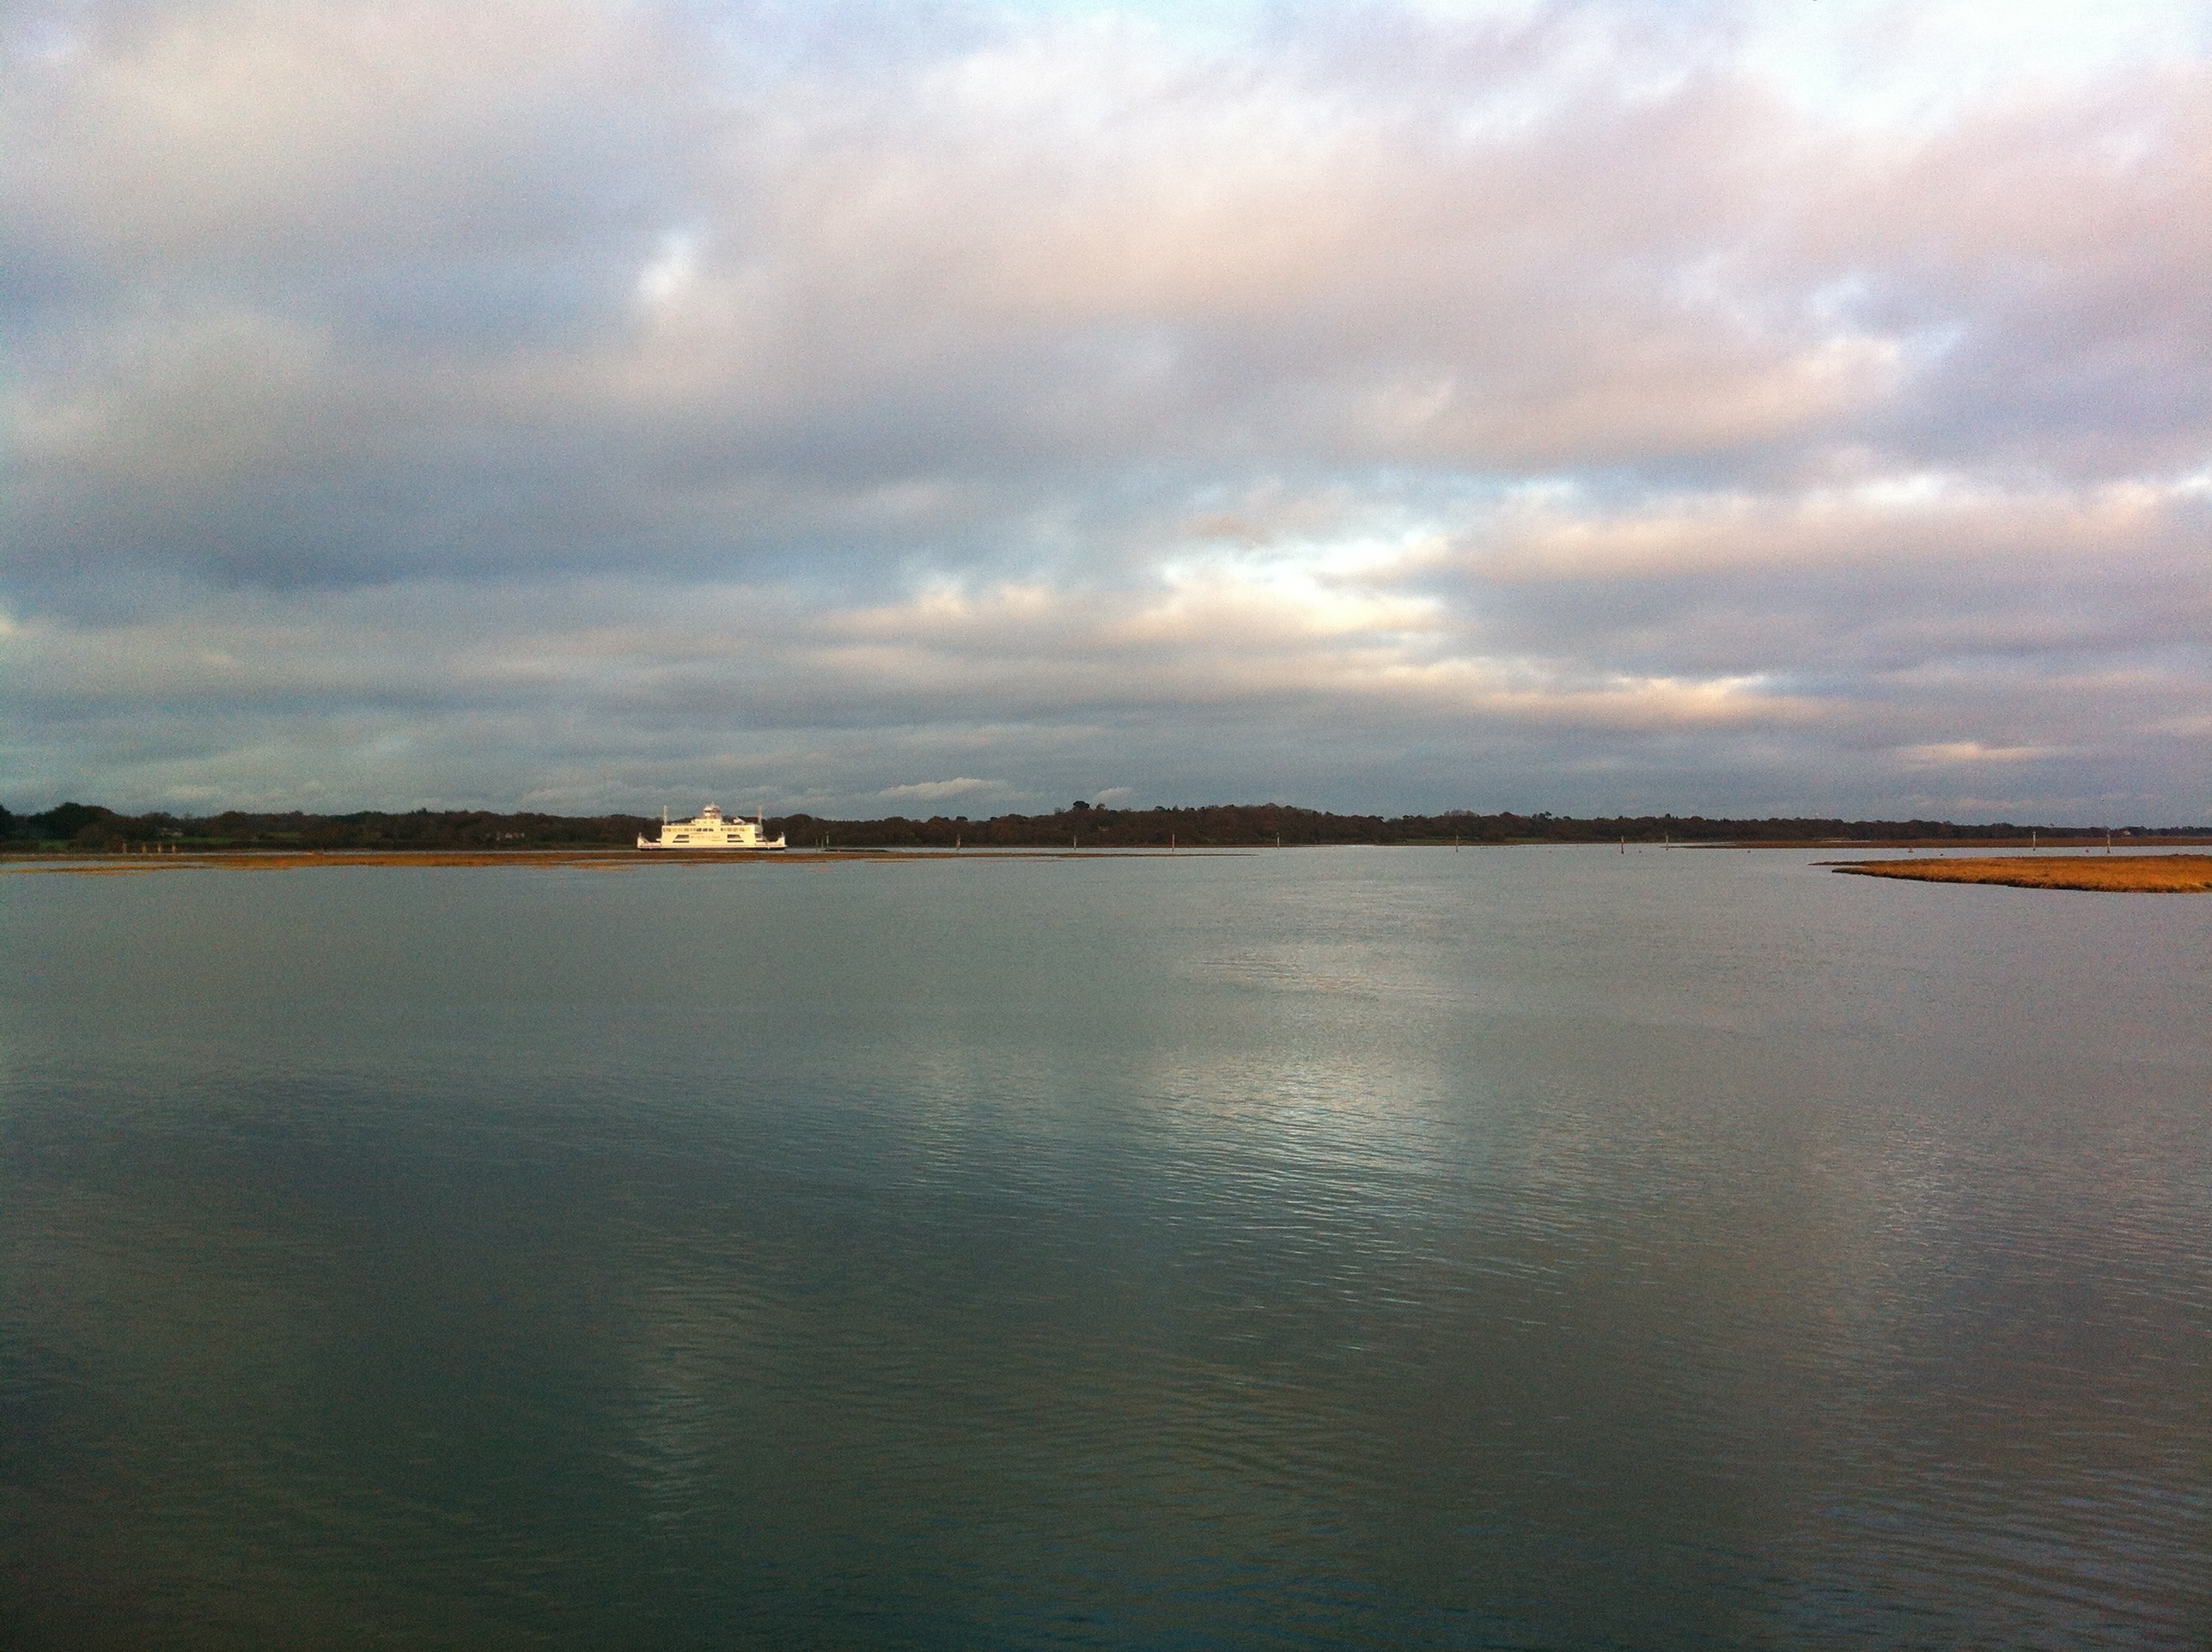
sea, coast, water, nature, outdoor, ocean, horizon, cloud, sky, sunrise, sunset, air, morning, shore, lake, dawn, river, dusk, environment, evening, reflection, vehicle, tranquil, scenic, natural, weather, bay, reservoir, cloudscape, body of water, outdoors, clouds, climate, day, channel, loch, reflected, meteorology, calm sea